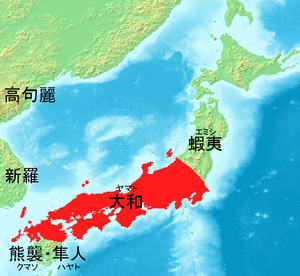
Cet article présente les principaux éléments de l'histoire de la préfecture de Kagoshima
L'histoire de la préfecture de Kumamoto est bien documentée depuis l'époque paléolithique jusqu'à nos jours. La préfecture de Kumamoto constitue la moitié orientale de Hinokuni et correspond à l'ancienne province de Higo, exception faite d'une partie du district de Kuma qui faisait partie du domaine de Sagara et de la ville de Nagashima, tous deux inclus dans la préfecture de Kagoshima.